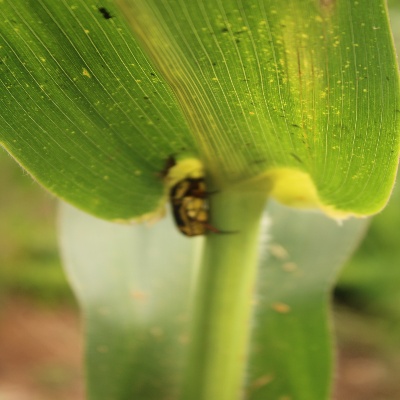
Crop: Maize
Condition: leaf beetle